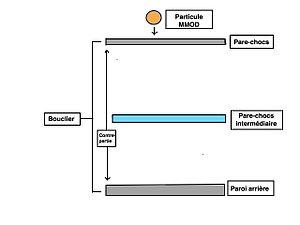
Structure de protection aérospatiale contre les micrométéroïdes.
Un micrométéoroïde est un petit météoroïde, c'est-à-dire une petite particule de matière se déplaçant dans l'espace, dont la masse ne dépasse pas un gramme. Ce sont généralement de très petits morceaux de roche ou de métal qui se sont détachés d'un plus gros amas de roche et de débris qui datent souvent de la naissance du système solaire.